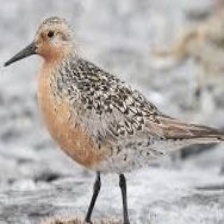
Species: RED KNOT
Scientific name: CALIDRIS CANUTUS
ImageNet parent category: red-backed_sandpiper